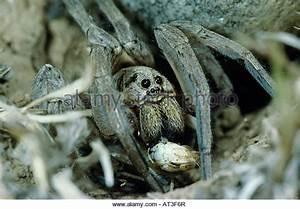
spider